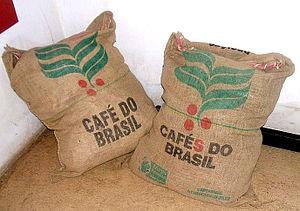
Le sac de café pour le transport et le stockage de cette marchandise est traditionnellement fabriqué en toile de jute et a une contenance de 60 kg. D'origine brésilienne, ce format de sac est devenu l'unité de mesure internationale dans le commerce du café. Par exemple, la FAO publie ses statistiques sur la production de café dans cette unité.